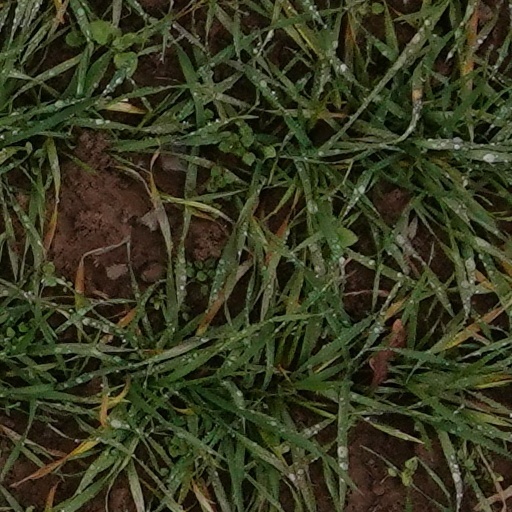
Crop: wheat